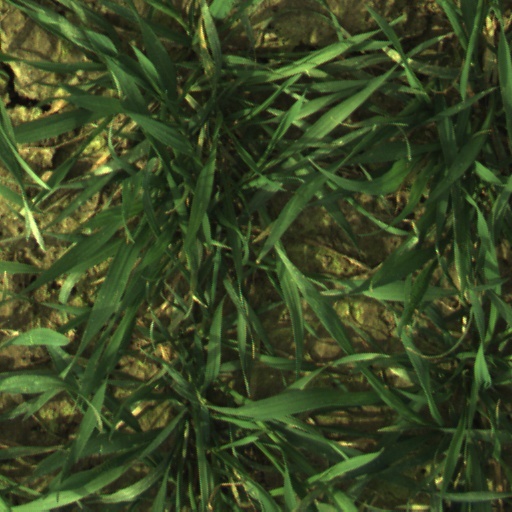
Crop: wheat